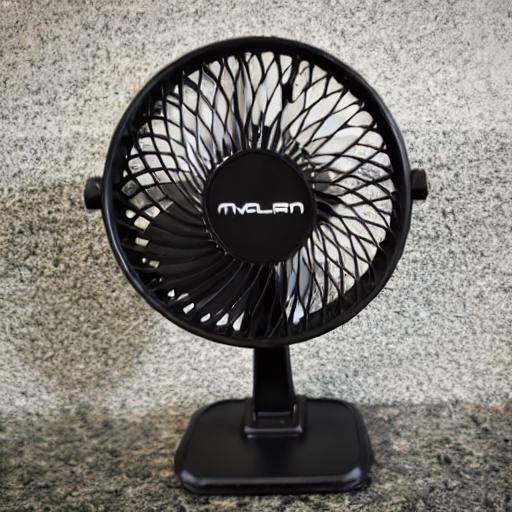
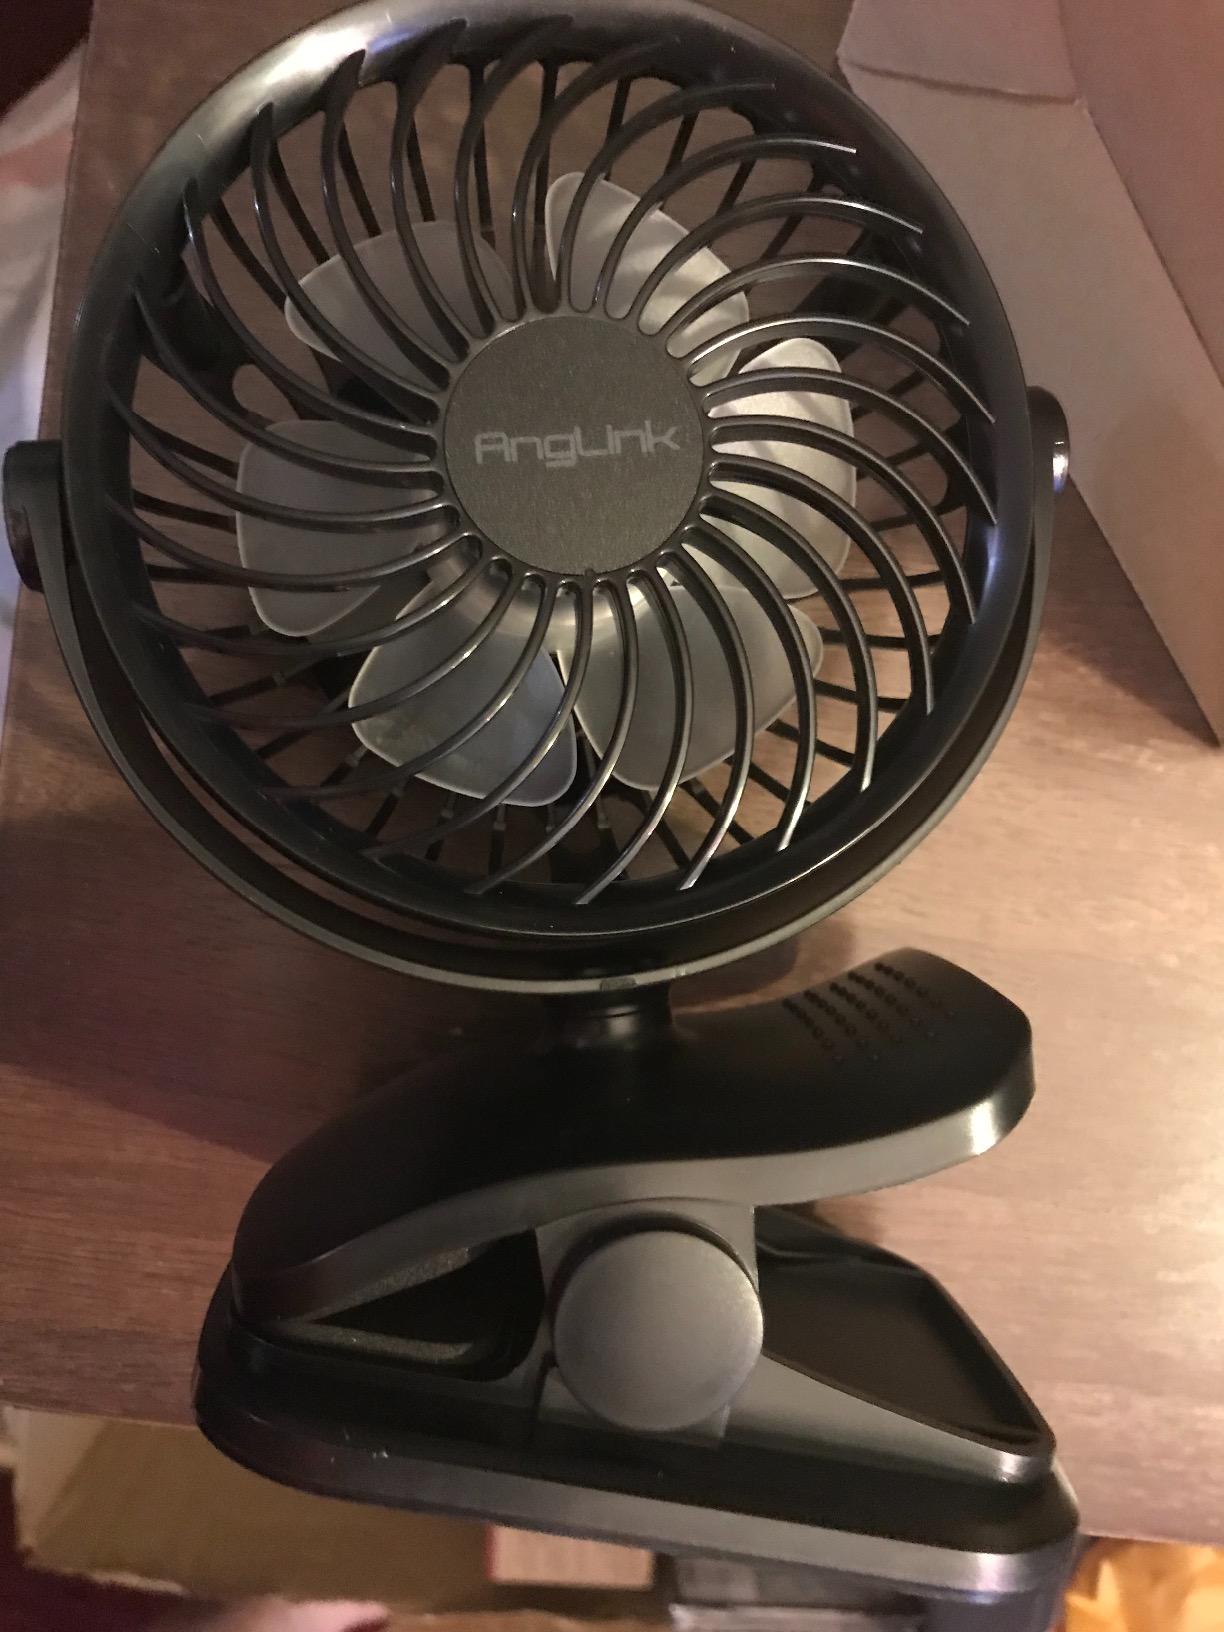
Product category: fan
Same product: no